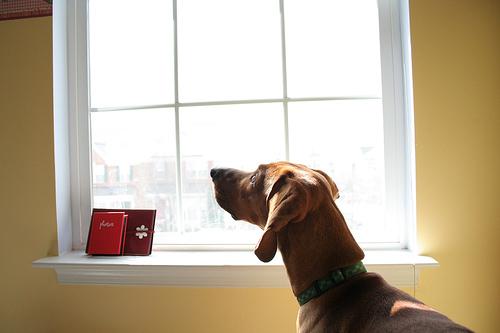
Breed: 207-n000045-redbone